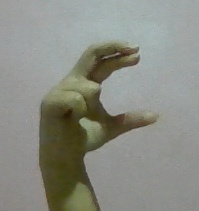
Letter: thal